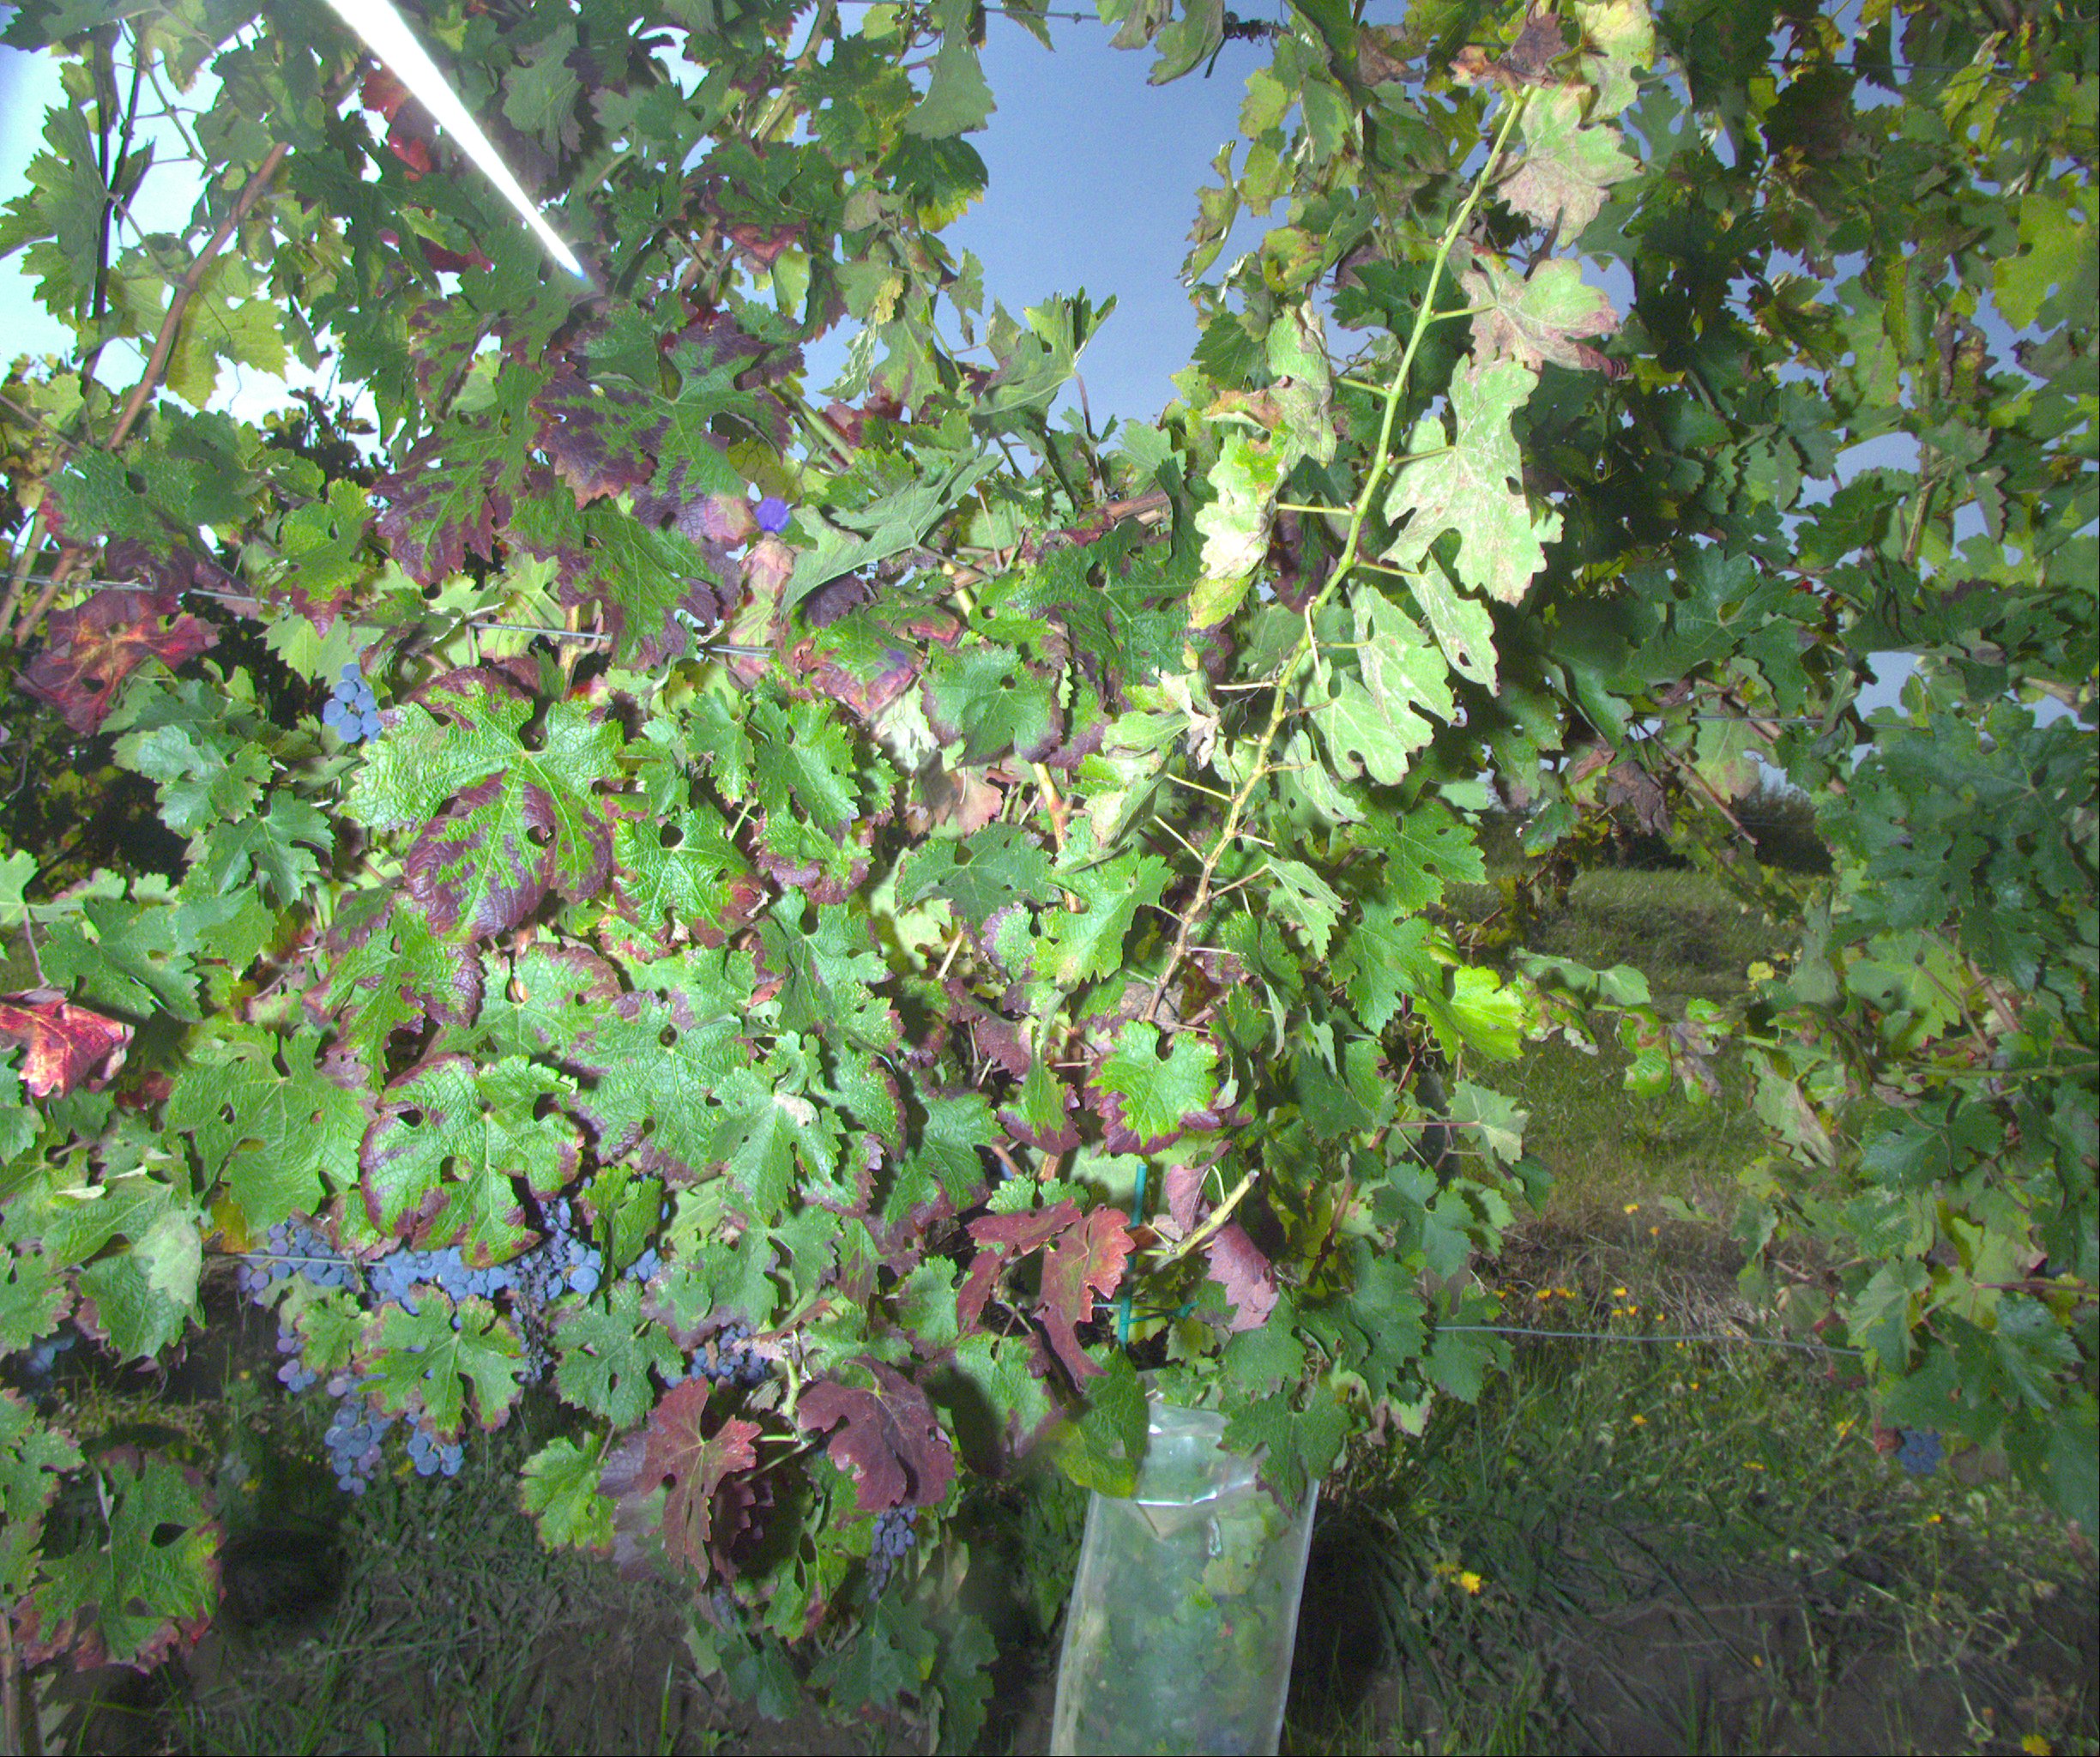
Grape variety: cabernet-sauvignon
Disease: Flavescence dorée (fd)